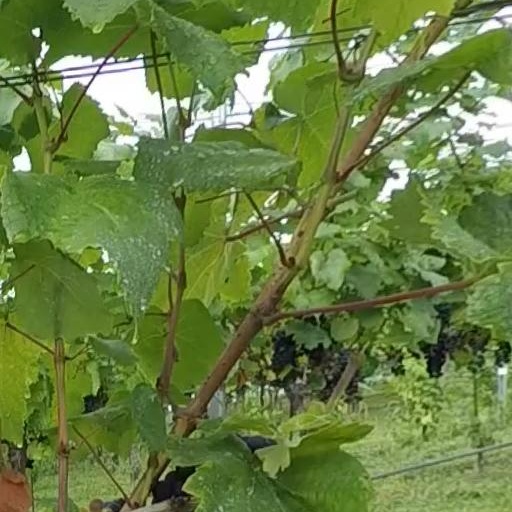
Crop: grape